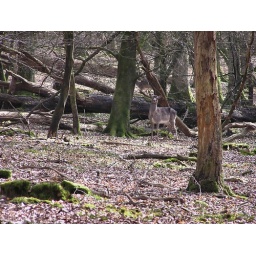
spotted by a deer ...fairly large herd running through forest